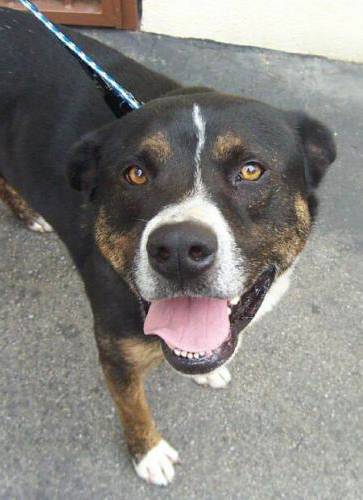
Label: dog